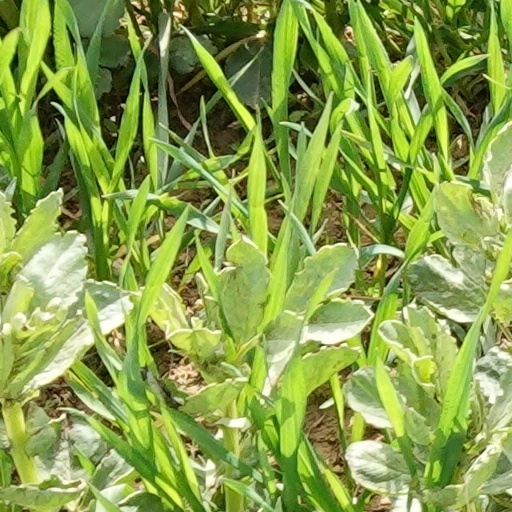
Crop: wheat